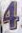
Number: 4